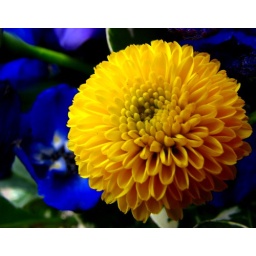
Pretty yellow flower in our bouquets